Duchess Luise of Mecklenburg-Schwerin

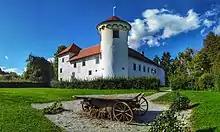
View of Wagensberg Castle from the east

Luise was born on 17 May 1824 at Ludwigslust Palace. She was the second child, and only daughter, of Paul Frederick, Grand Duke of Mecklenburg-Schwerin and Princess Alexandrine of Prussia (1803–1892). She was named after her grandmother, Queen Luise. Her brothers were Frederick Francis II, Grand Duke of Mecklenburg-Schwerin and Duke William of Mecklenburg-Schwerin (who married their cousin, Princess Alexandrine of Prussia, daughter of Prince Albert of Prussia).